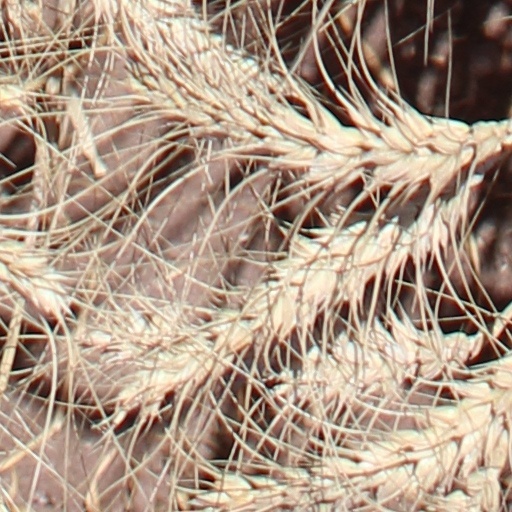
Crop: wheat